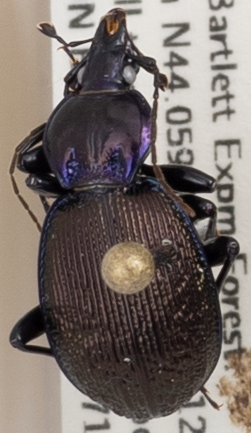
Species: Sphaeroderus stenostomus lecontei
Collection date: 2021-07-14
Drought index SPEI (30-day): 0.47
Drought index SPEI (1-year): -1.13
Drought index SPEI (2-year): -0.8